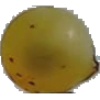
Label: white_grape